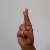
The image shows a hand gesture representing the letter 'R' in Indian Sign Language.